Houston Oilers

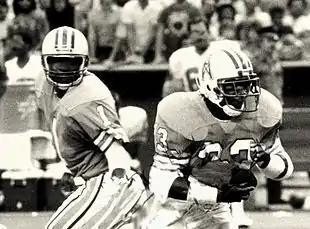
AFC Pro Bowlers Warren Moon ("left") and Mike Rozier ("right") made major contributions to the Oilers' offense in the late 1980s while leading the team to several playoff appearances.

The Oilers' resurgence came in the midst of a battle for the franchise's survival. In 1987, Adams threatened to move the team to Jacksonville, Florida (later the home of Jacksonville Jaguars), unless the Astrodome was "brought up to date". At the time the Astrodome seated about 50,000 fans, the smallest capacity in the NFL. Not willing to lose the Oilers, Harris County responded with $67 million in improvements to the Astrodome that included new AstroTurf, 10,000 additional seats and 65 luxury boxes. These improvements were funded by increases in property taxes and the doubling of the hotel tax, as well as bonds to be paid over 30 years. However, Adams' increasing demands for greater and more expensive accommodations to be funded at taxpayer expense sowed seeds of tension that assisted the team's departure from Houston.